Oswald Lancashire

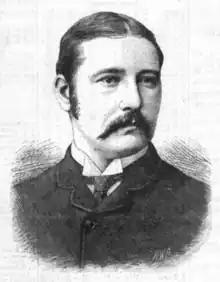
Oswald Lancashire

Oswald Philip Lancashire (10 December 1857 – 23 July 1934) was an English cricketer who played first-class cricket for Lancashire, Cambridge University and the Marylebone Cricket Club (MCC), plus other amateur sides, between 1878 and 1888. He was also a successful Association football player. He was born at Newton Heath, Manchester and died at West Didsbury, also in Manchester.